Fritz Jenssen

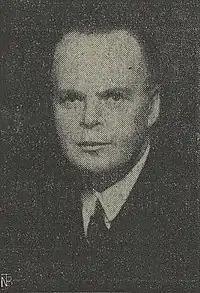
Fritz R Jenssen

Anton Tobias Friedrich "Fritz" Bühring Jenssen (10 June 1886 – 15 April 1966) was a Norwegian banker and politician for Nasjonal Samling.